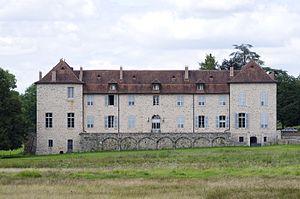
Château de Gorre, Haute Vienne.
Gorre est une commune française située dans le département de la Haute-Vienne, en région Nouvelle-Aquitaine.